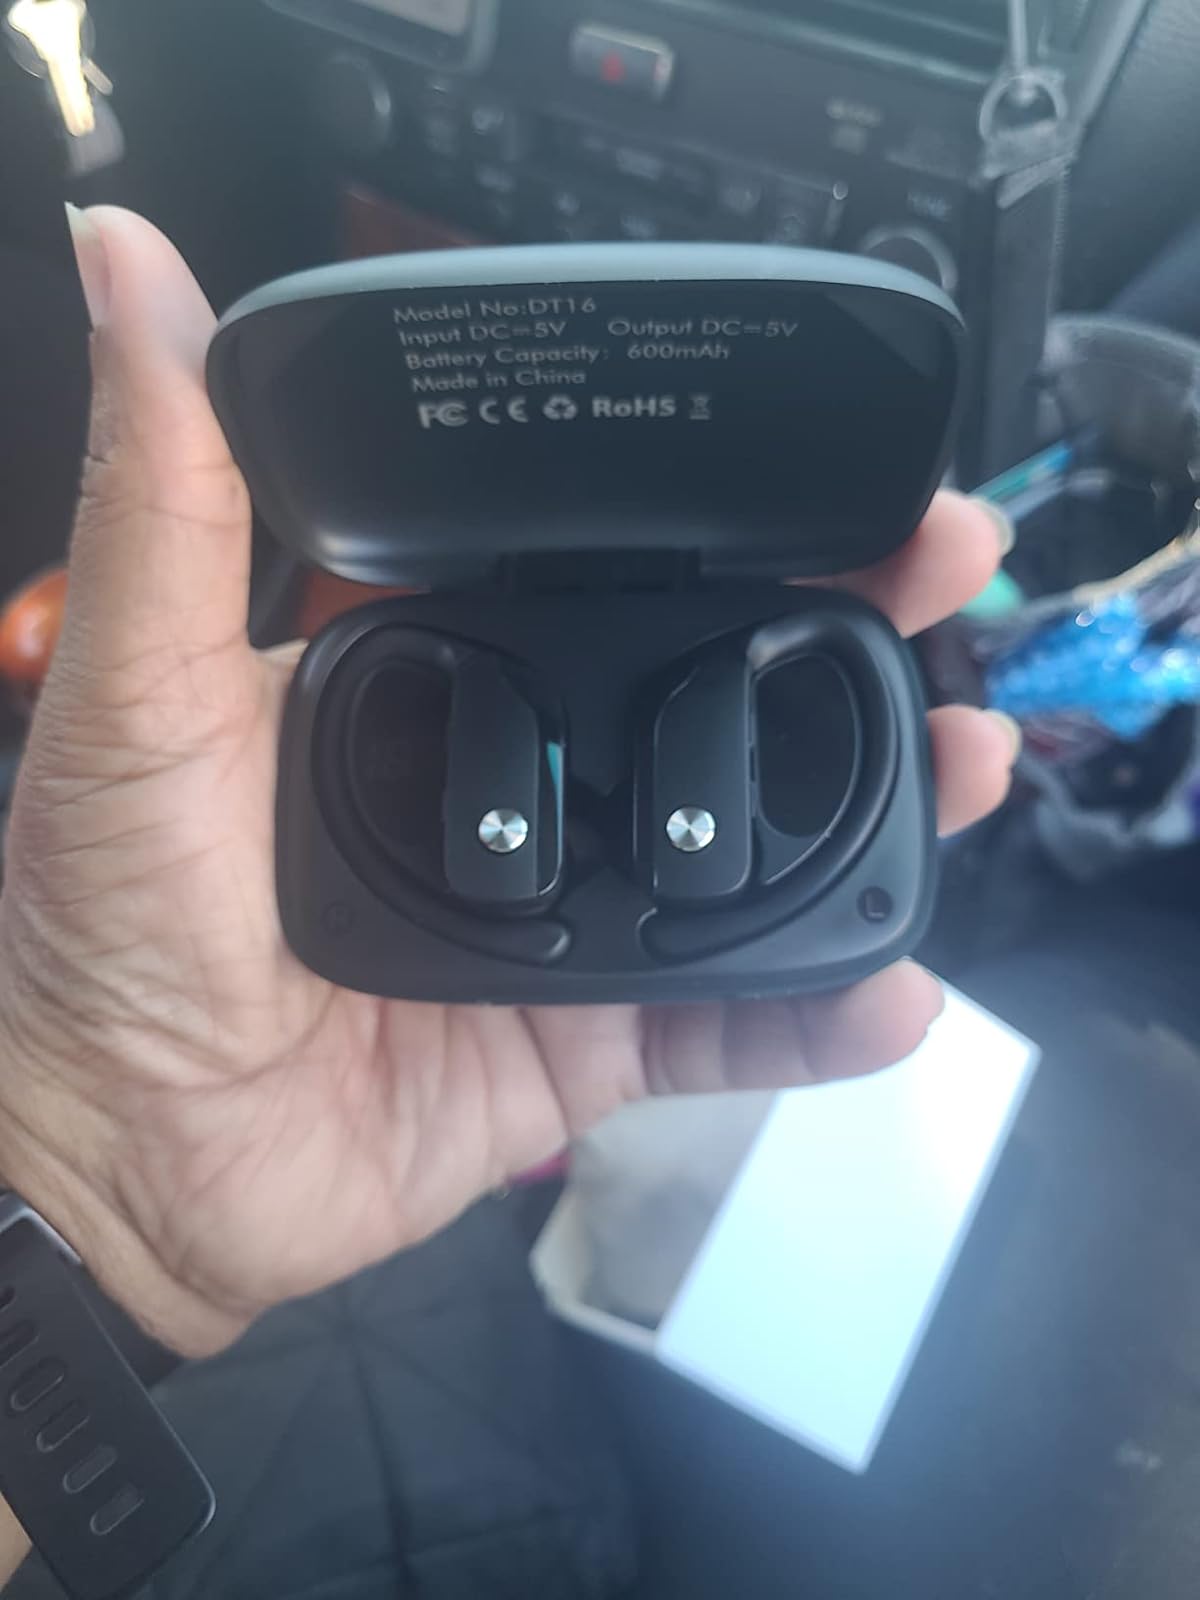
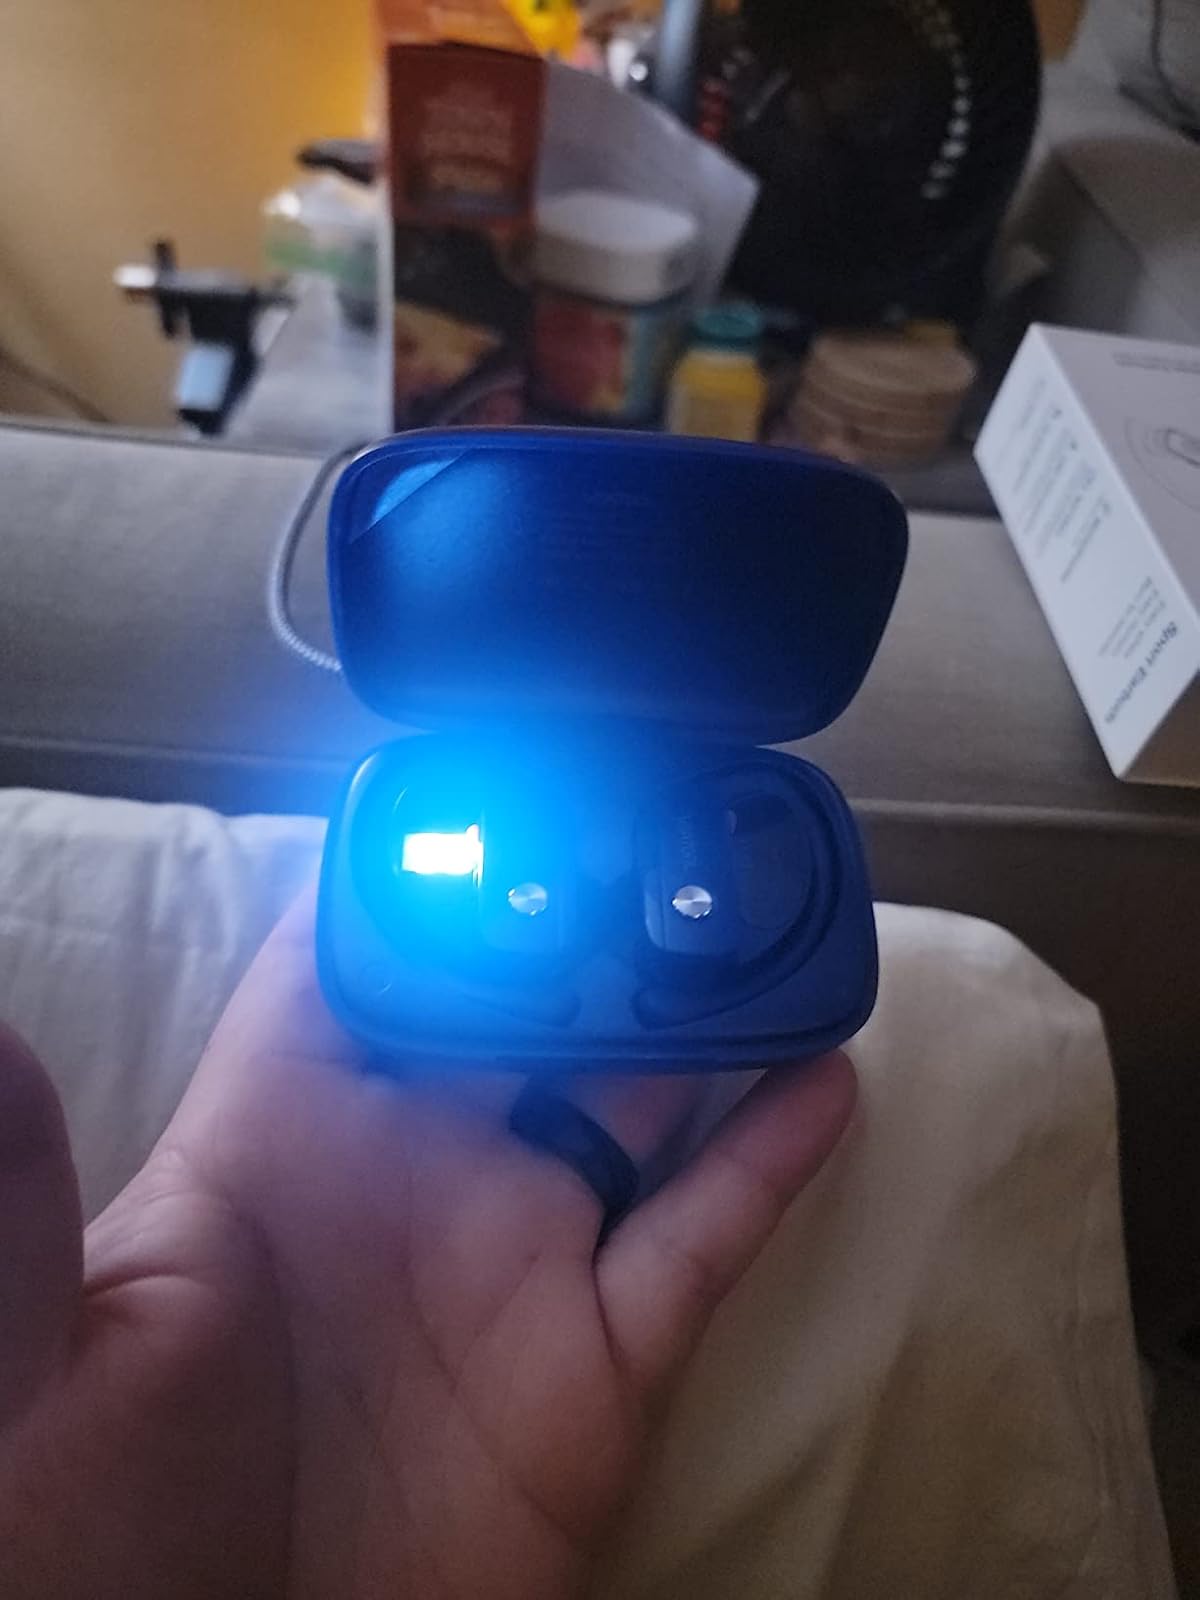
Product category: earbuds
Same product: no